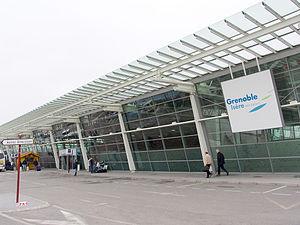
de de
L'aéroport de Grenoble Alpes Isère, anciennement appelé Grenoble-Isère et Grenoble-Saint-Geoirs, est un aéroport desservant la métropole de Grenoble et le département de l'Isère dont les stations de sports d'hiver à forte notoriété comme l'Alpe d'Huez, Les Deux Alpes ou encore Villard-de-Lans. Située à 40 km au nord-ouest de Grenoble, la plateforme aéroportuaire est installée sur la commune de Saint-Étienne-de-Saint-Geoirs.
Vienne est une commune située au sud-est de la France, au confluent du Rhône et de la Gère, en région Auvergne-Rhône-Alpes dans le département de l'Isère. Elle est avec La Tour-du-Pin, l'une des deux sous-préfectures du département.
Grenoble est une commune du sud-est de la France, située dans la région Auvergne-Rhône-Alpes, chef-lieu du département de l'Isère, ancienne capitale du Dauphiné.